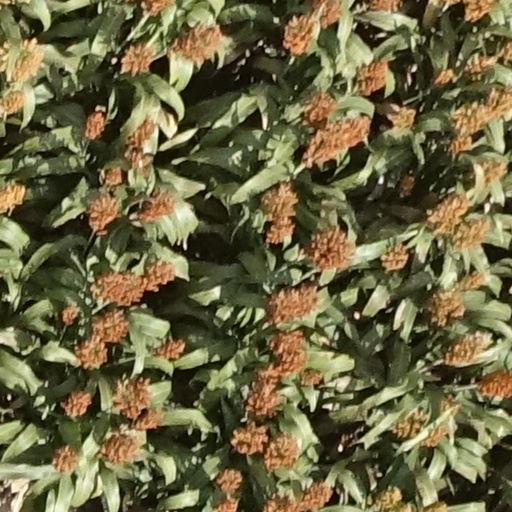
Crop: sorghum